United States v. Lara

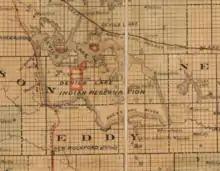
1892 Map of Spirit Lake Reservation, then known as Devil's Lake Reservation

The Sioux people consist of three main groups, the Lakota in the west, the Western Dakota in the center, and the Eastern Dakota in the east. In the east, the Santee was originally from the Minnesota area. The Chippewa or Ojibwe people were also from the same general area. The two tribes had been at war from at least 1736 and by 1750 the Chippewa had forced the Santee to the west into the prairie. The war between the tribes continued until at least the 1850s. Only after 1862, when the Santee rose up against the whites and were subsequently removed to the Dakota Territory, did the fighting cease. In 1872, the Sisseton and Wahpeton bands of the Santee signed a treaty that resulted in their moving to the Spirit Lake Reservation.